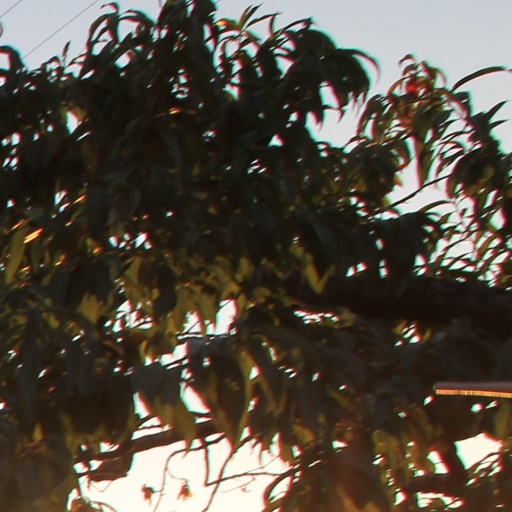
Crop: grape